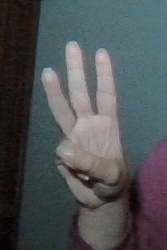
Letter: thaa